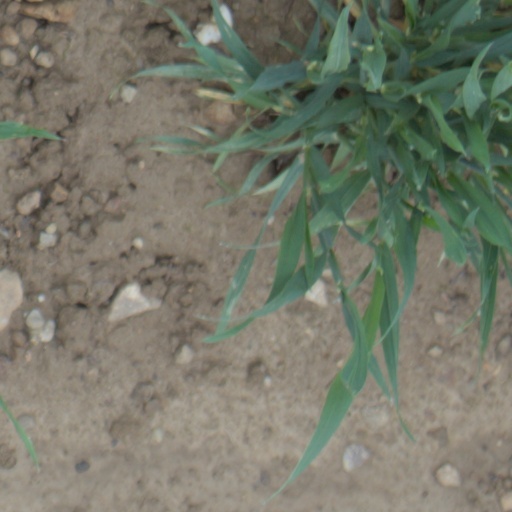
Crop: wheat